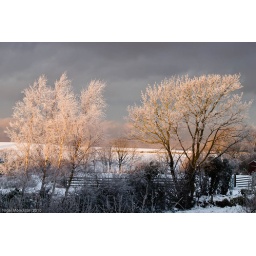
View from my bedroom window with early sunlight catching the silver birch trees in the farm next door